Alex Giorgetti

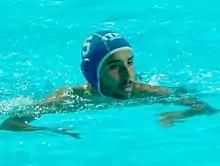
Giorgetti at the 2015 World Championships

Alex Giorgetti (born 24 December 1987) is an Italian water polo forward. He won the world title in 2011 and an Olympic silver medal in 2012.